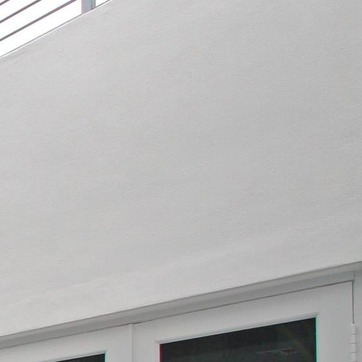
Material: painted